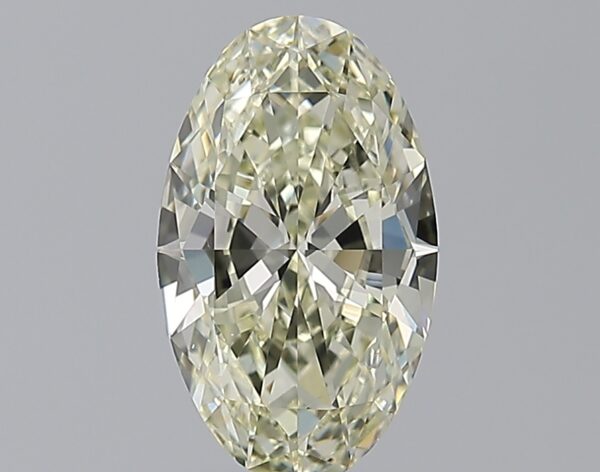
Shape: oval
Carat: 1.79
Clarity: VS2
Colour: N
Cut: VG
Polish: EX
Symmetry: VG
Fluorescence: F
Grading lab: GIA
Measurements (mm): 11.16 x 6.69 x 3.68